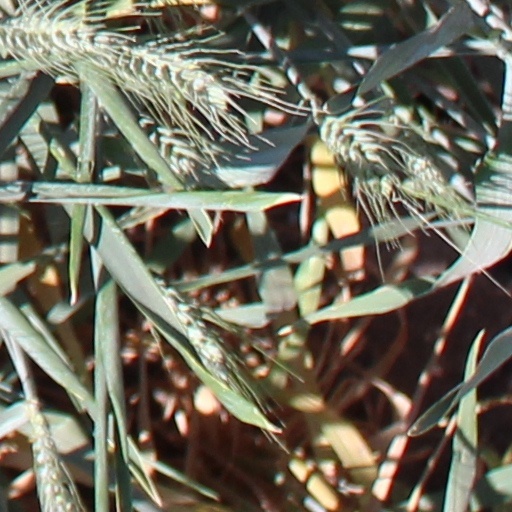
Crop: wheat